Metal Head

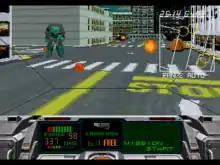
Gameplay screenshot.

The game's North American box states "1 or 2 Players", but Sega has confirmed that this was a typographical error and that "Metal Head" is single player only.